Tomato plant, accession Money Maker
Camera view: tilt-top (135 deg); turntable rotation: 90 degrees
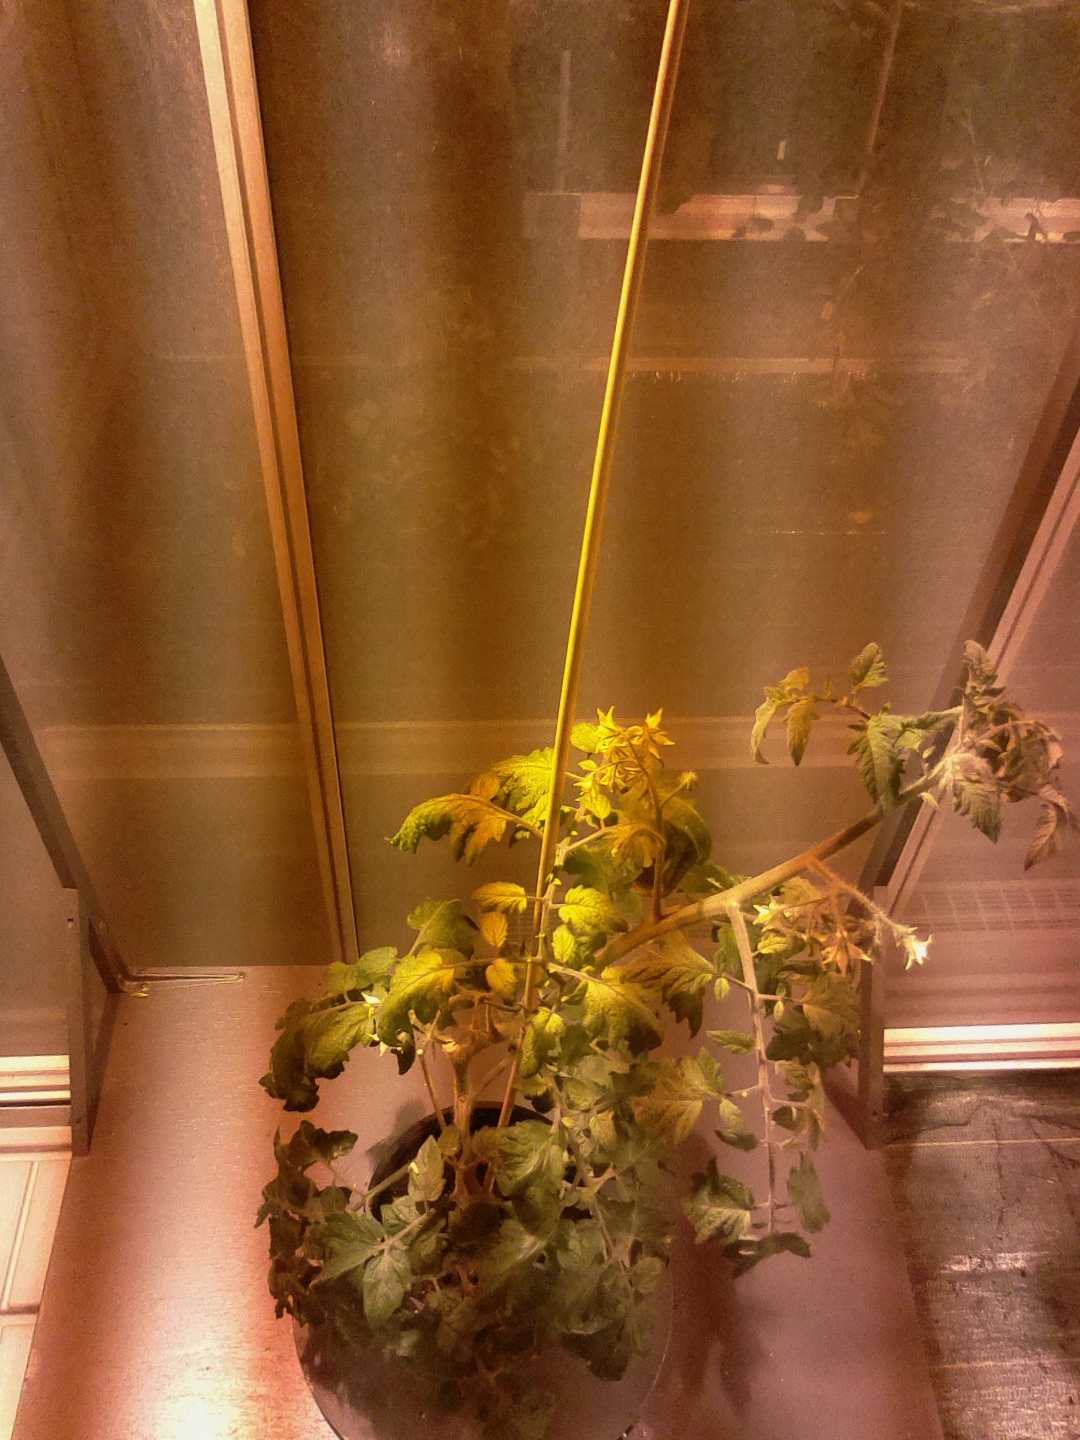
BBCH growth stage 67: Full flowering, 70%-80% of flowers open, more petals falling